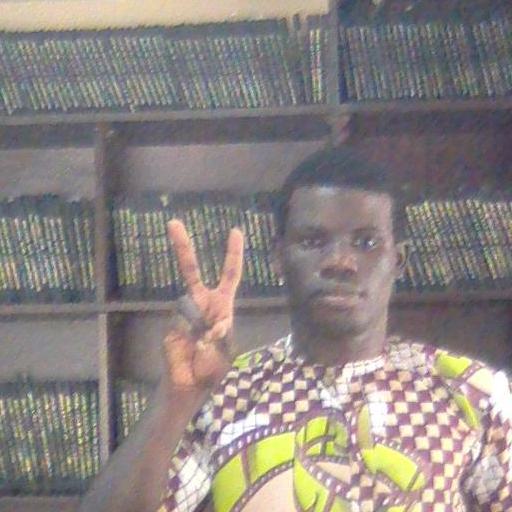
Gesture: peace